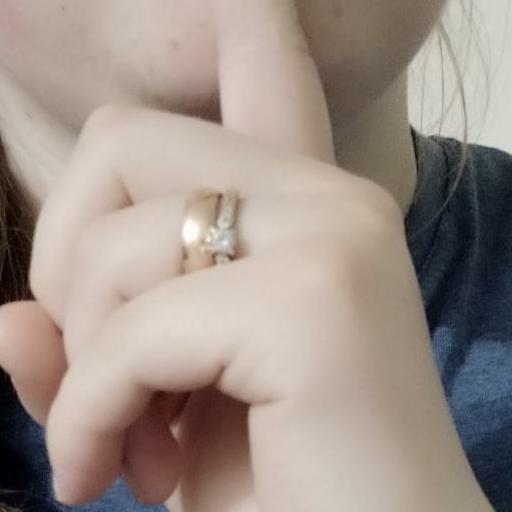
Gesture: mute